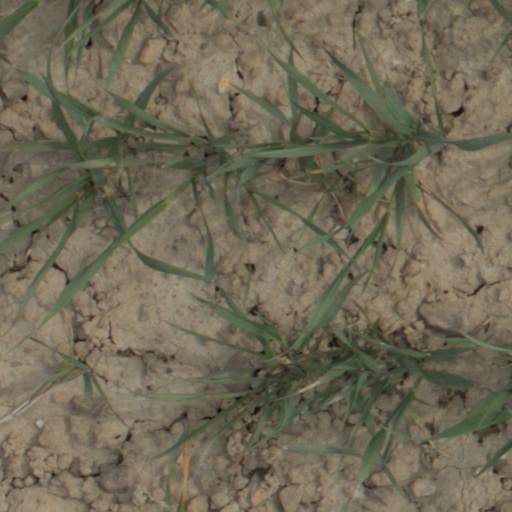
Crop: wheat